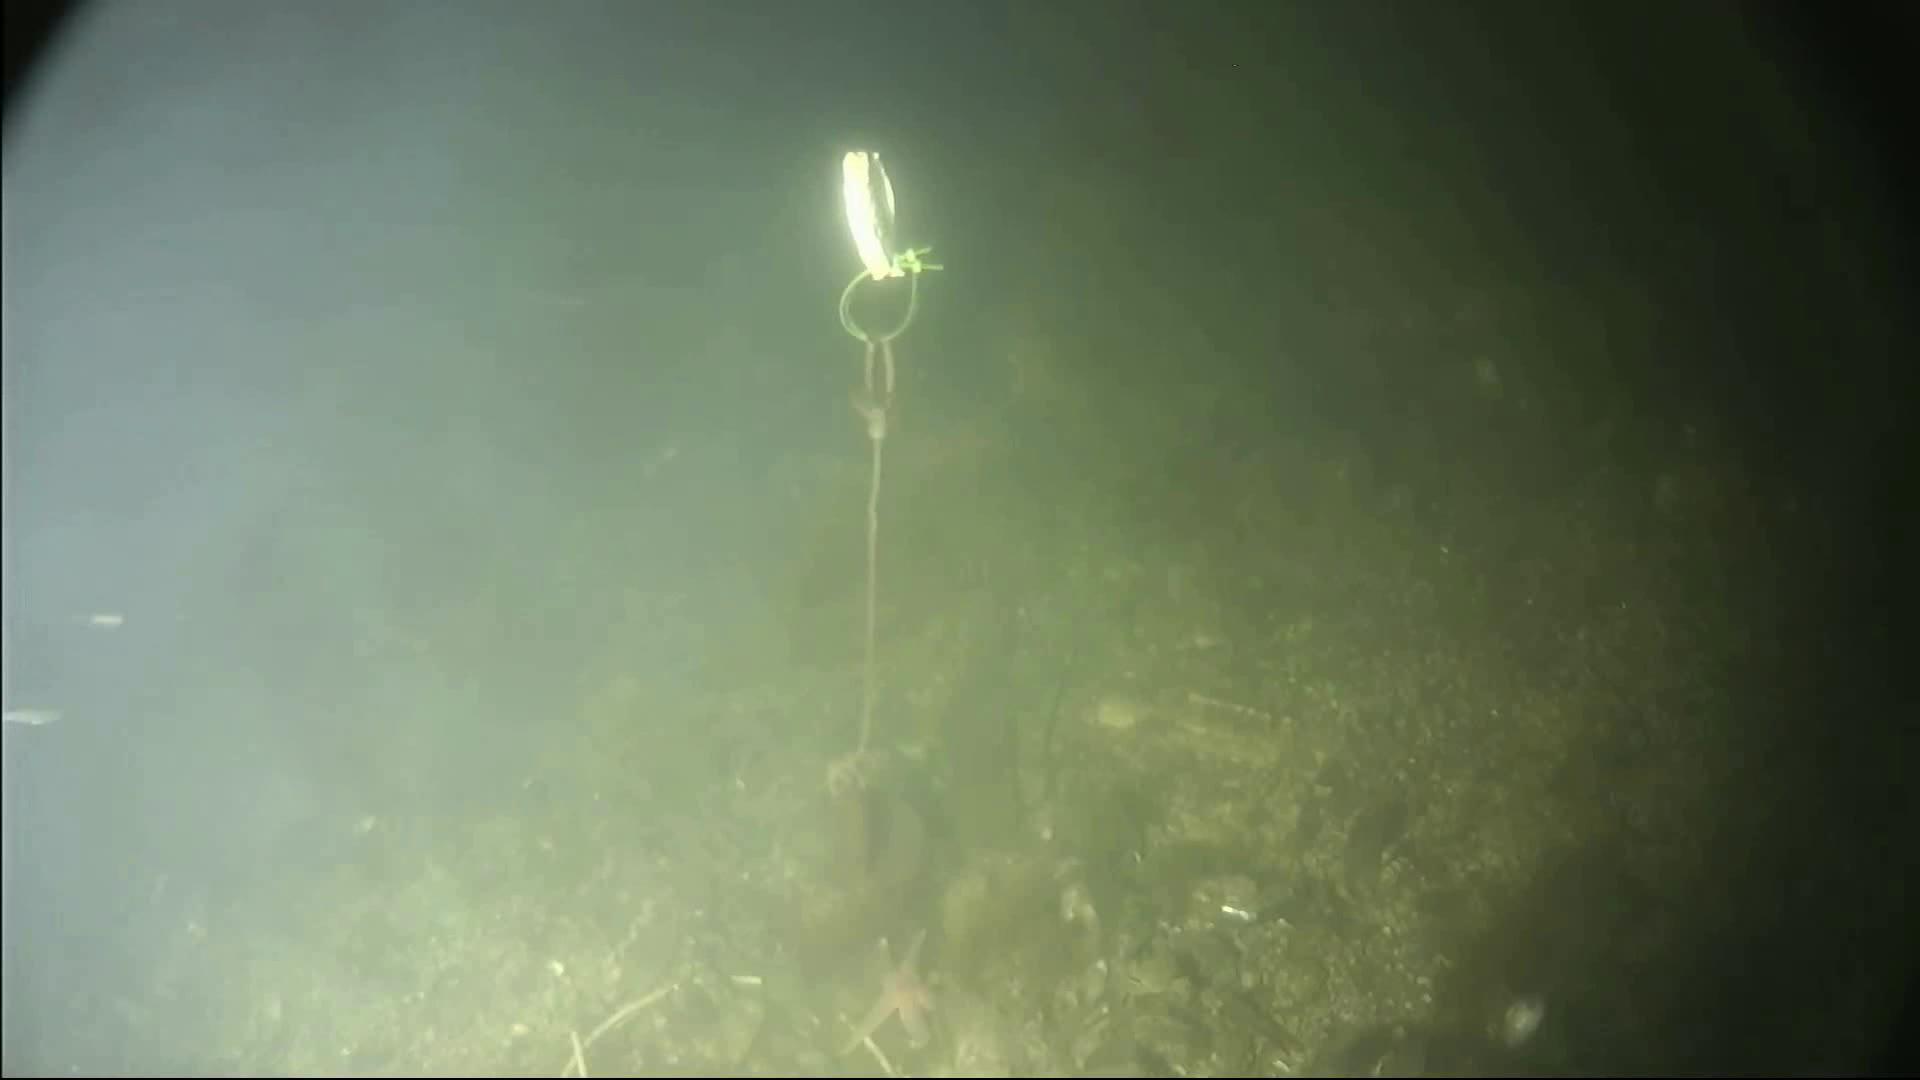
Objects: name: small_fish
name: starfish
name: crab